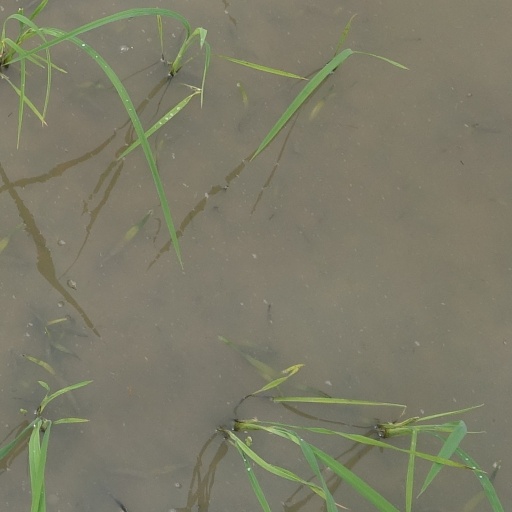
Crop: rice